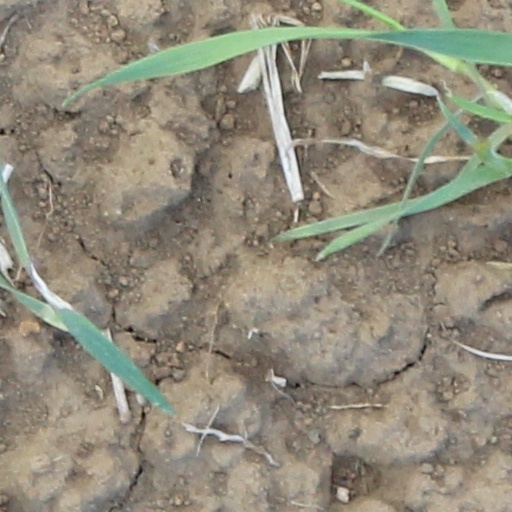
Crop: wheat